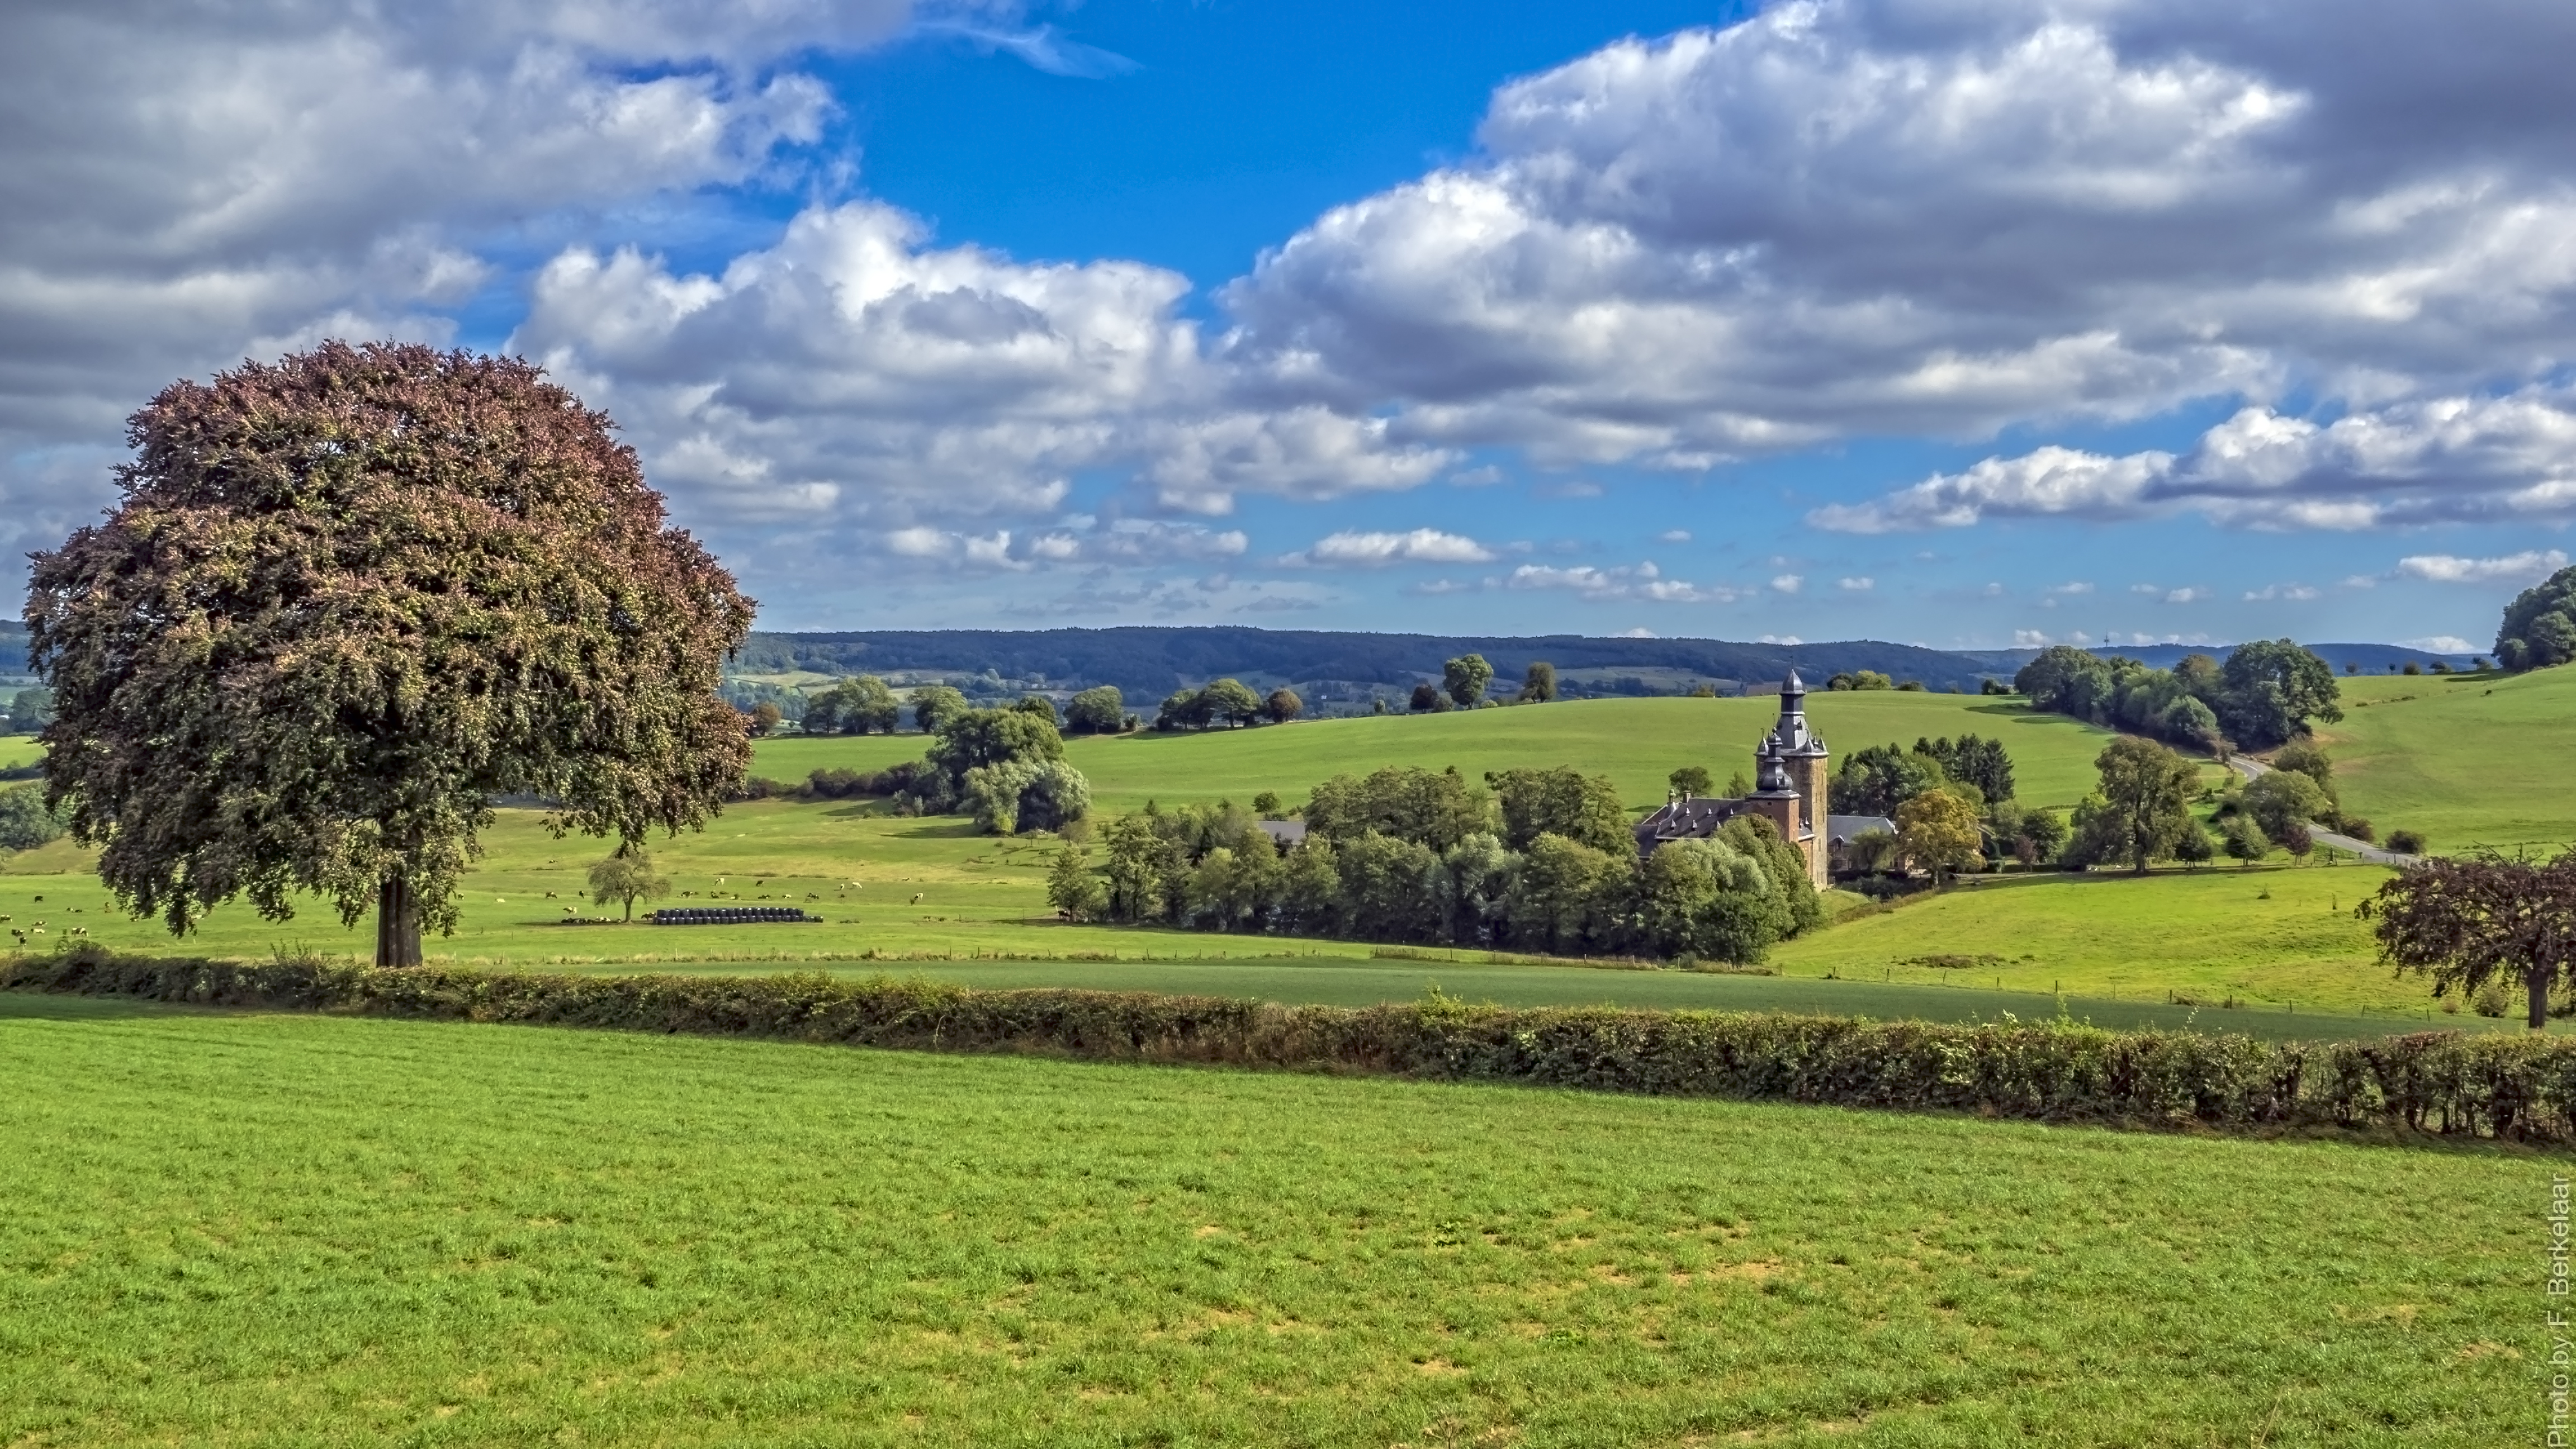
landscape, tree, grass, sky, field, farm, lawn, meadow, prairie, hill, pasture, castle, agriculture, plain, belgium, belgique, grassland, plantation, plateau, estate, be, kasteel, belgie, olympusm1240mmf28, wallonie, provincielimburg, kasteelvanbeusdael, reudebeusdael, rural area, plombi res, ch teaudebeusdael, paddy field